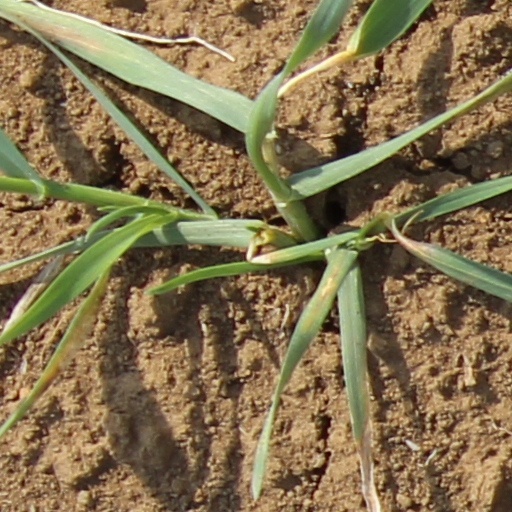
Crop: wheat